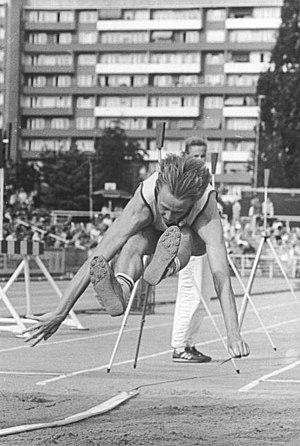
Helga Radtke, née le 16 mai 1962 à Sanitz près de Rostock est une ancienne athlète allemande qui de 1979 jusqu'au milieu des années 1990 faisait partie de l'élite mondiale du saut en longueur et de triple saut. Jusqu'en 1990, elle représentait la République démocratique allemande.